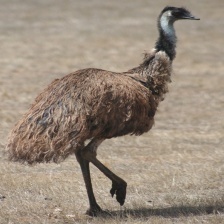
Species: EMU
Scientific name: DROMAIUS NOVAEHOLLANDIAE